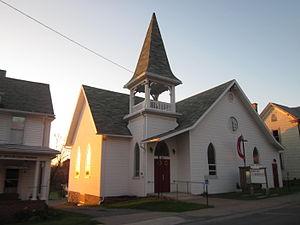
Ramey est un borough situé au sud-est du comté de Clearfield, en Pennsylvanie, aux États-Unis. En 2010, il comptait une population de 451 habitants. Il est incorporé en 1878.